Tirey L. Ford

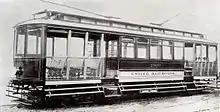
A United Railroads of San Francisco standard car circa 1905

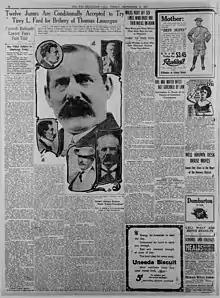
Tirey L. Ford Trial

In August 1902, Ford was appointed general counsel for the United Railroads of San Francisco. His knowledge of railroad law as of other departments of jurisprudence was comprehensive and accurate, and he stands today as one of the foremost representatives of the legal interests of California.